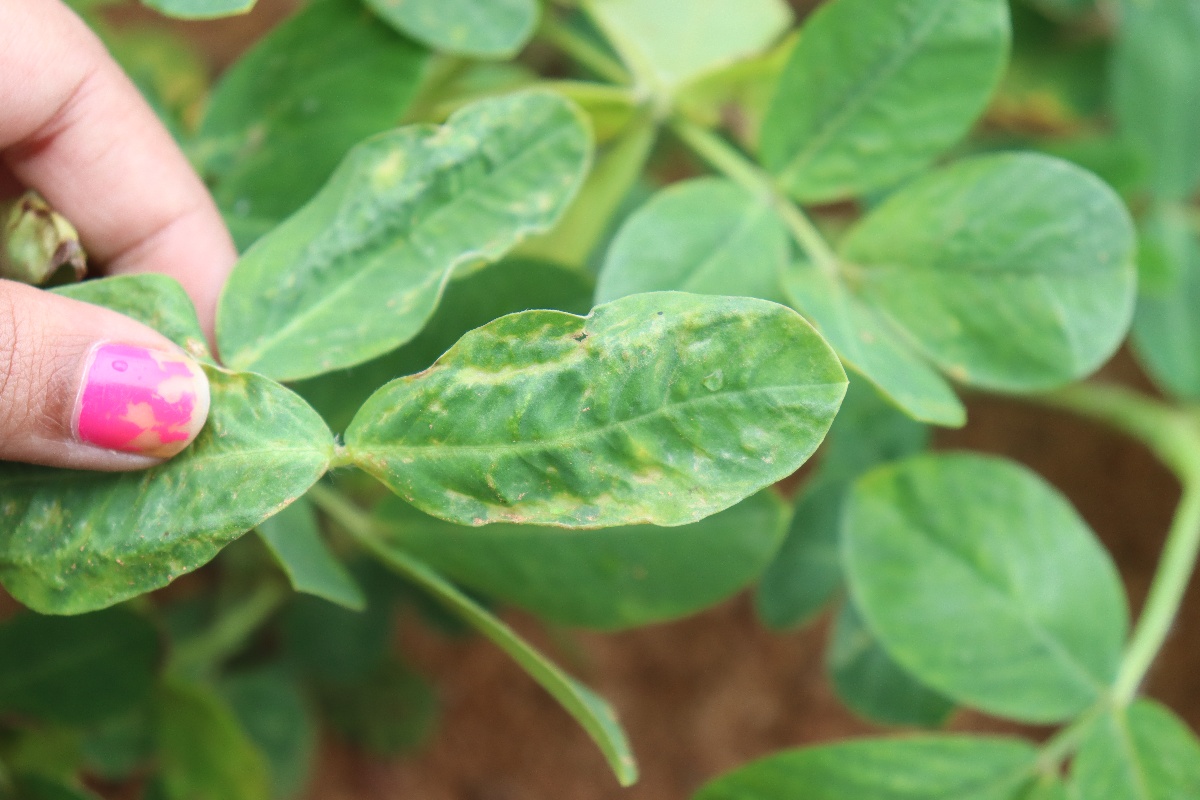
Label: healthy leaf